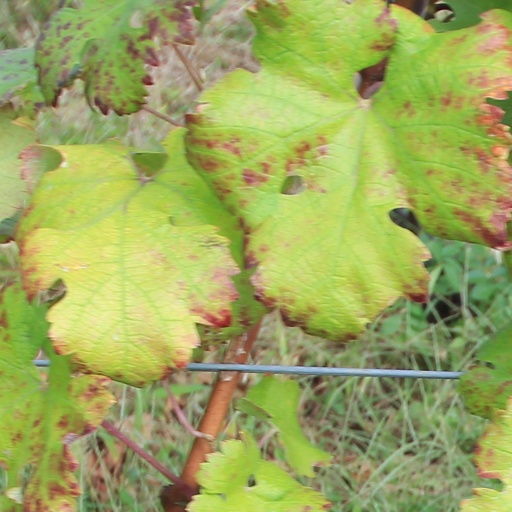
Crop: grape